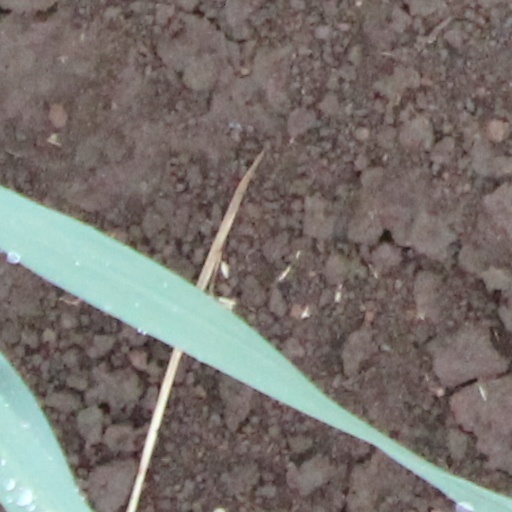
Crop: wheat